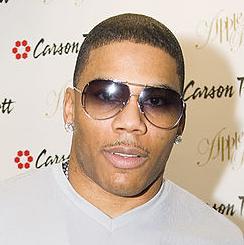
Age: 35